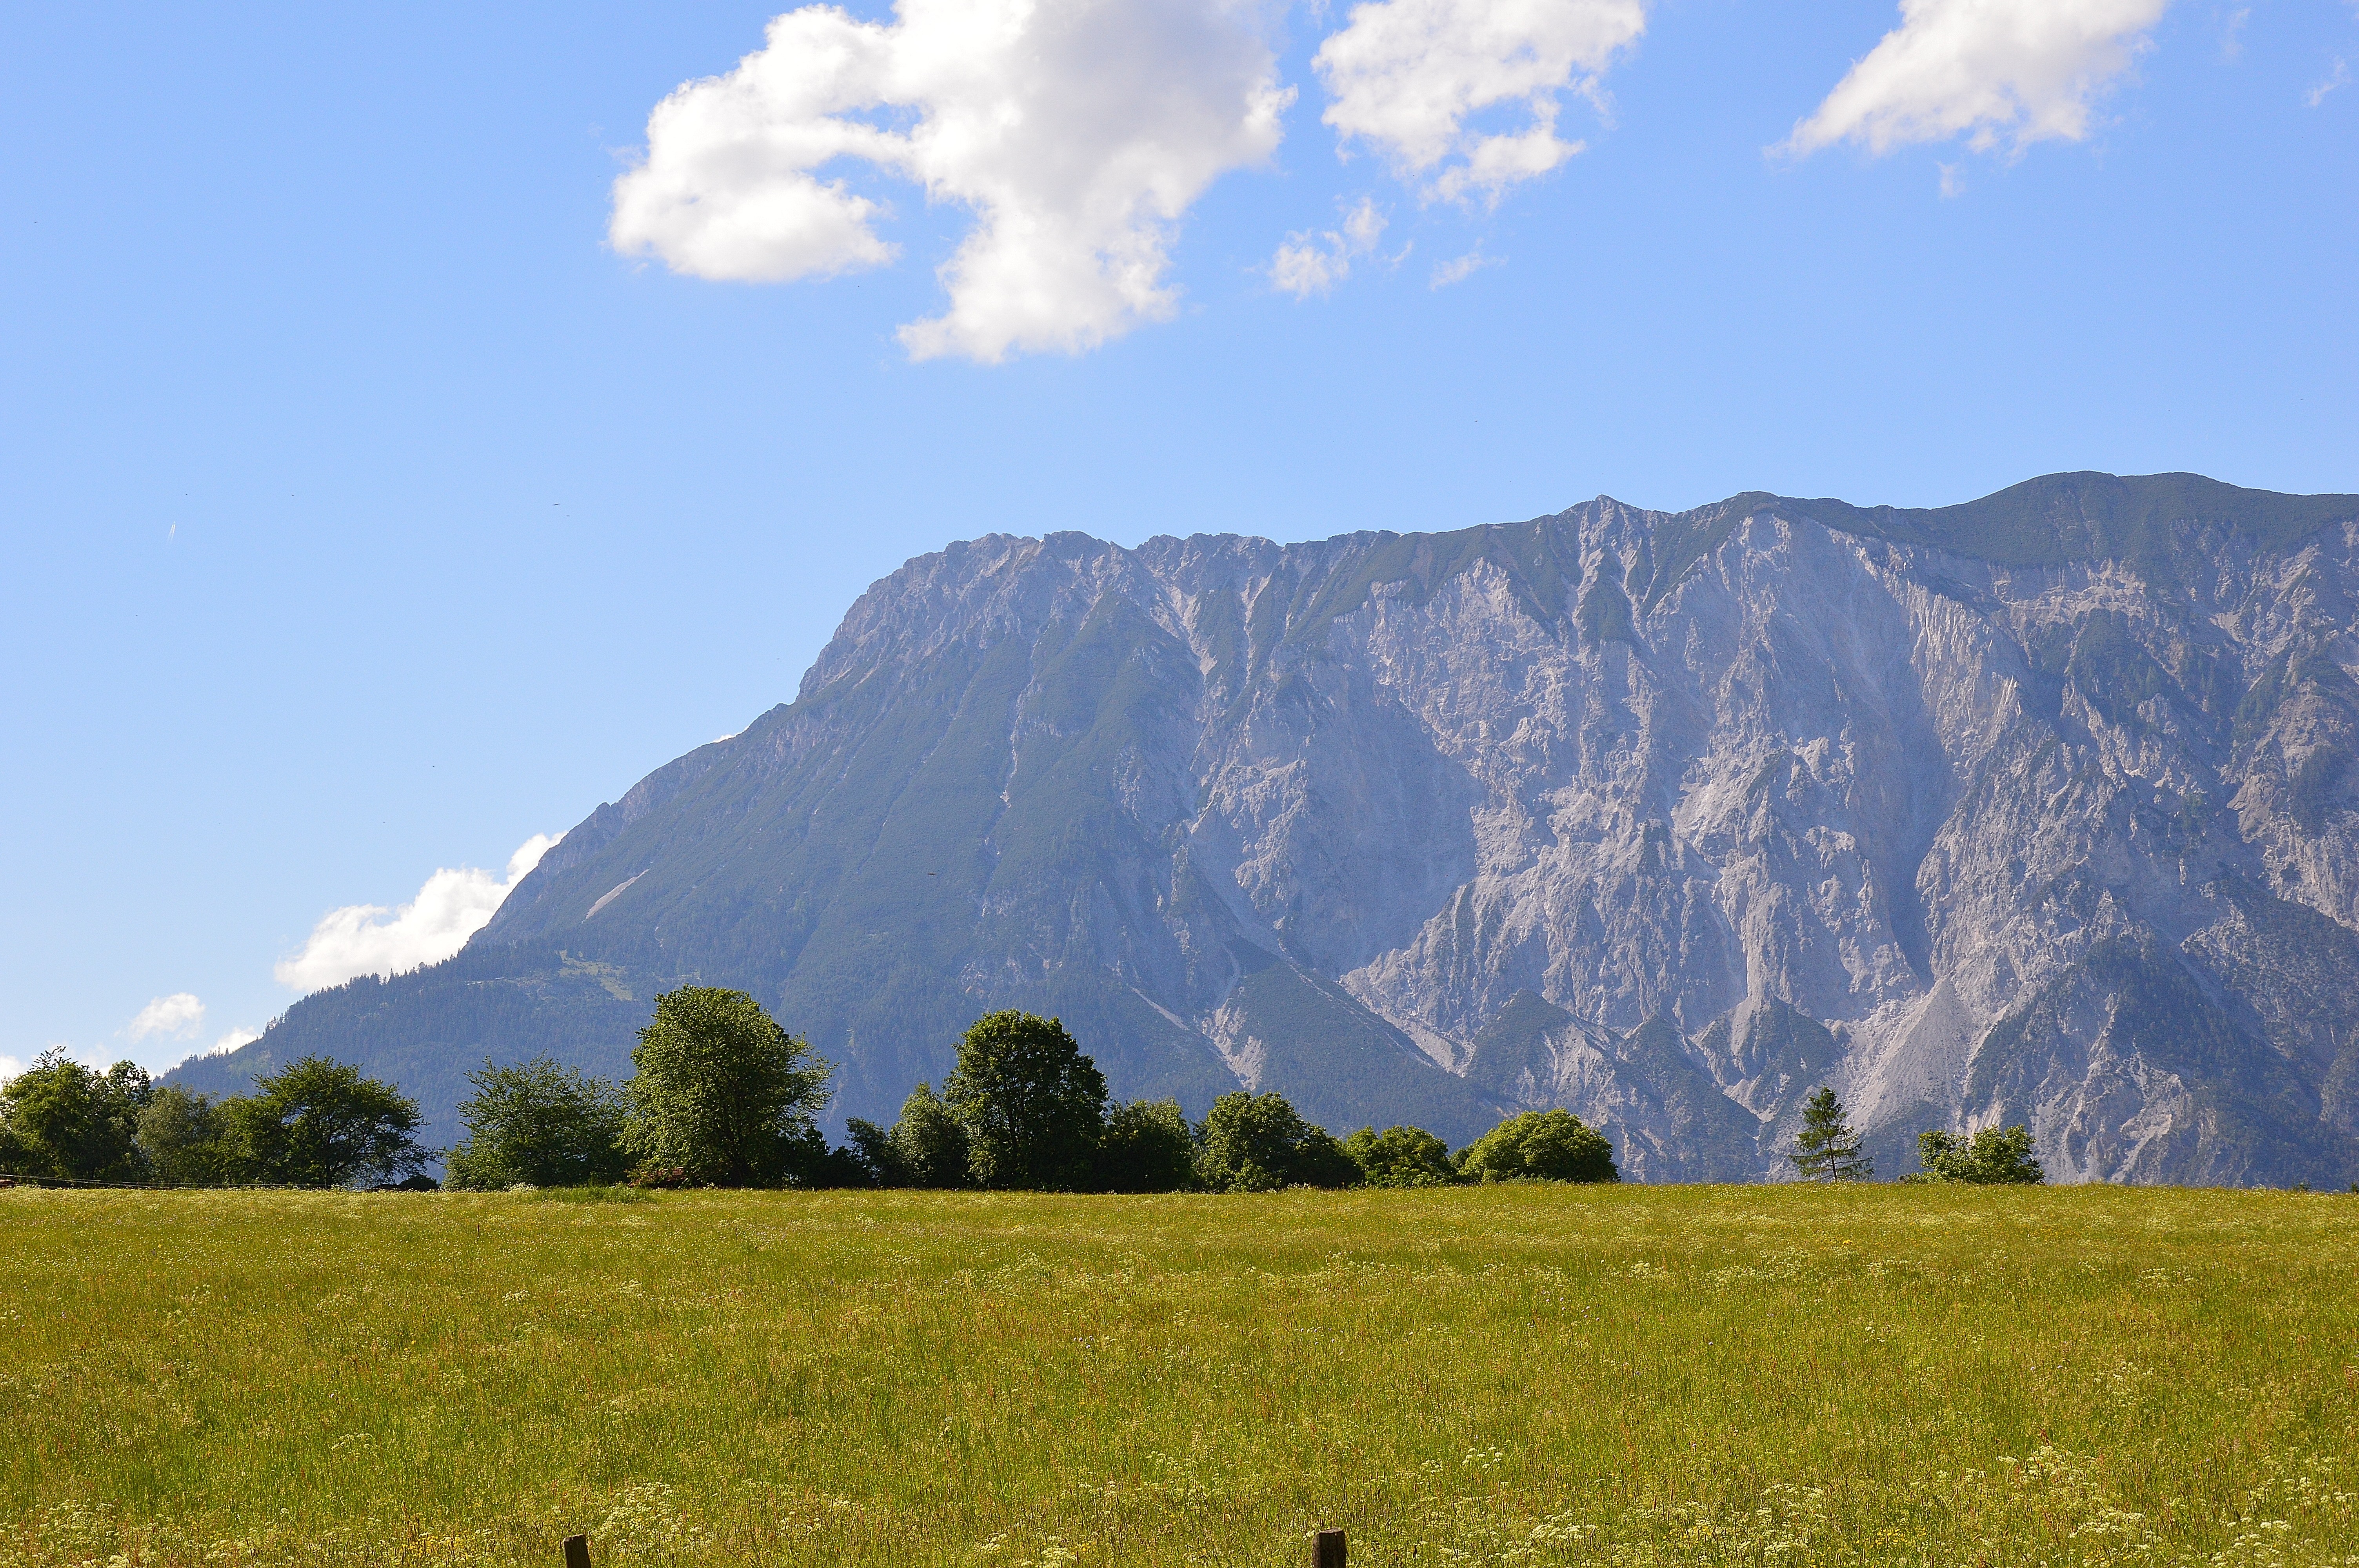
landscape, nature, wilderness, mountain, meadow, prairie, hill, adventure, mountain range, pasture, ridge, plain, mountains, alps, grassland, plateau, fell, habitat, ecosystem, tyrol, steppe, landform, sautens, oetztal, natural environment, geographical feature, mountainous landforms